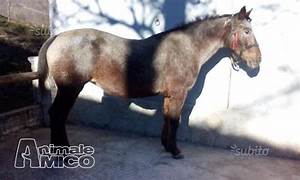
Label: horse